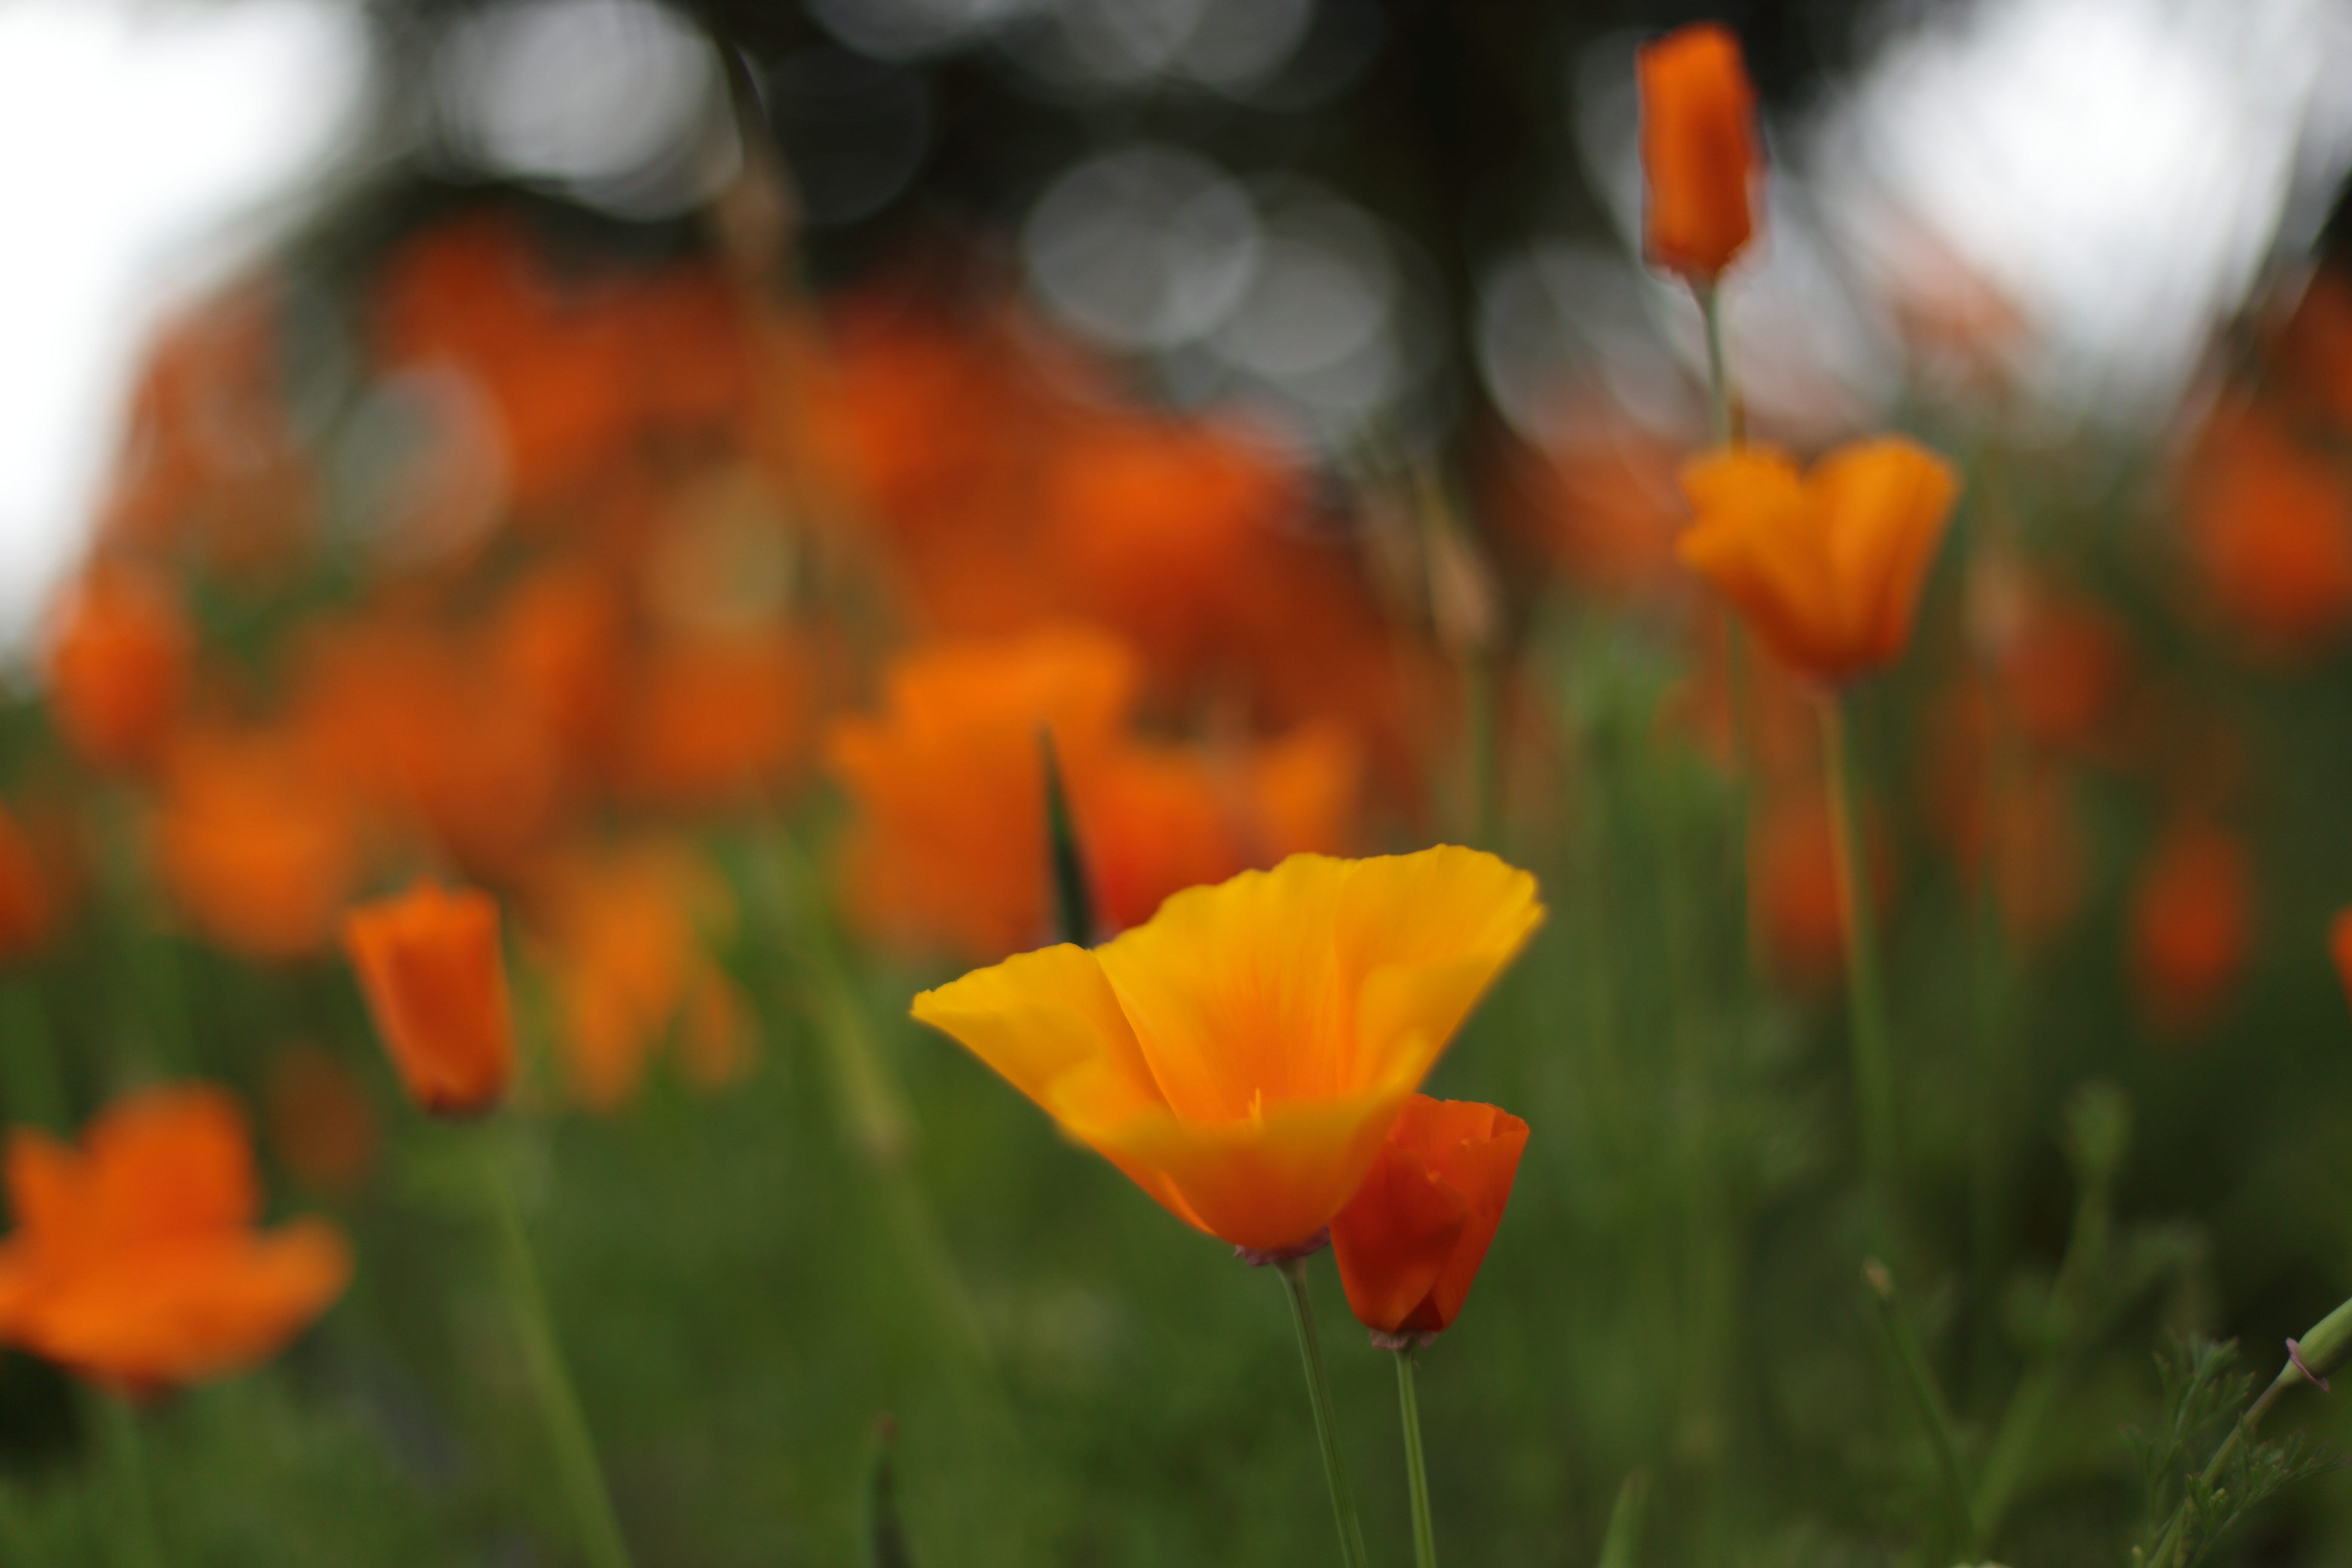
bokeh, plant, field, meadow, flower, petal, macro, yellow, flora, wildflower, flowers, 2016, gardens, poppy, kew, coquelicot, macro photography, flowering plant, eschscholzia californica, plant stem, land plant, poppy family